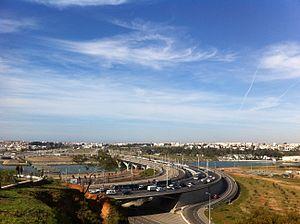
Le pont Hassan-II et Salé, vu depuis Rabat
Cet article a pour objet de présenter une liste de ponts remarquables du Maroc, tant par leurs caractéristiques dimensionnelles, que par leur intérêt architectural ou historique.
Le pont Hassan-II est l'un des ponts reliant, au-dessus de l'estuaire du Bouregreg, à environ 2 km de l'océan Atlantique, les villes de Rabat – capitale du Maroc – et de Salé.
Salé est une ville et commune du Maroc, chef-lieu de la préfecture de Salé, au sein de la région de Rabat-Salé-Kénitra. Elle est située au bord de l'océan Atlantique, sur la rive droite de l'embouchure du Bouregreg, en face de la capitale nationale Rabat. Ceci explique que les deux villes soient parfois qualifiées de « villes jumelles », mais chacune dispose de ses traditions et de son histoire propres. En 2014, la commune comptait 982 163 habitants. Salé est reliée à Rabat par plusieurs ponts dont le pont Hassan II est le plus utilisé.
Rabat est la capitale du Maroc.